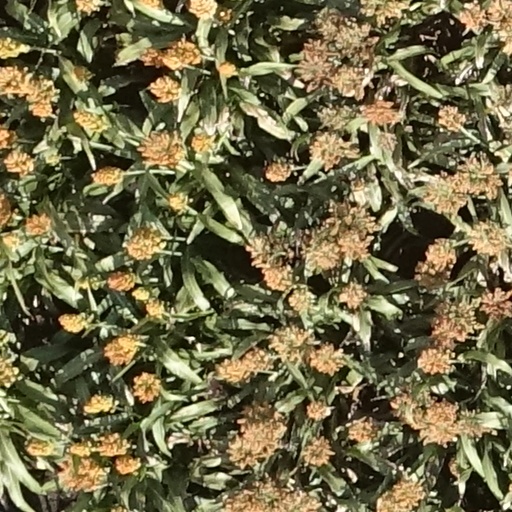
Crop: sorghum